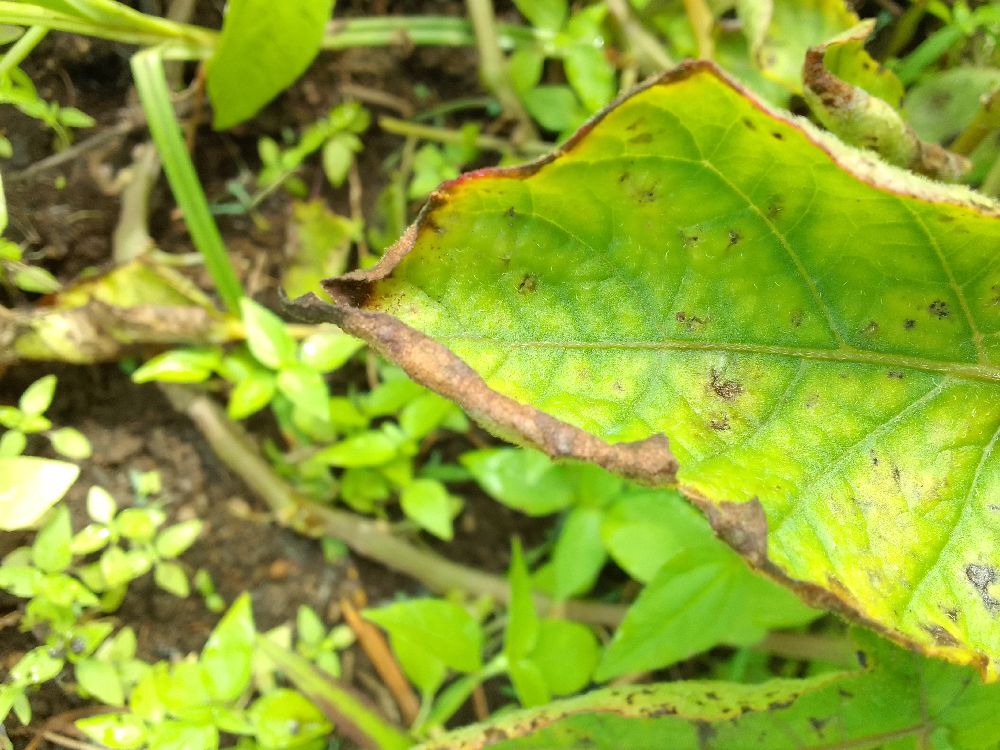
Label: Early blight